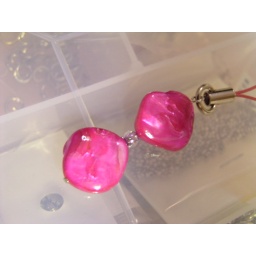
Pink phone charm of dyed shell nuggets in hot pink separated by a clear glass seed bead.